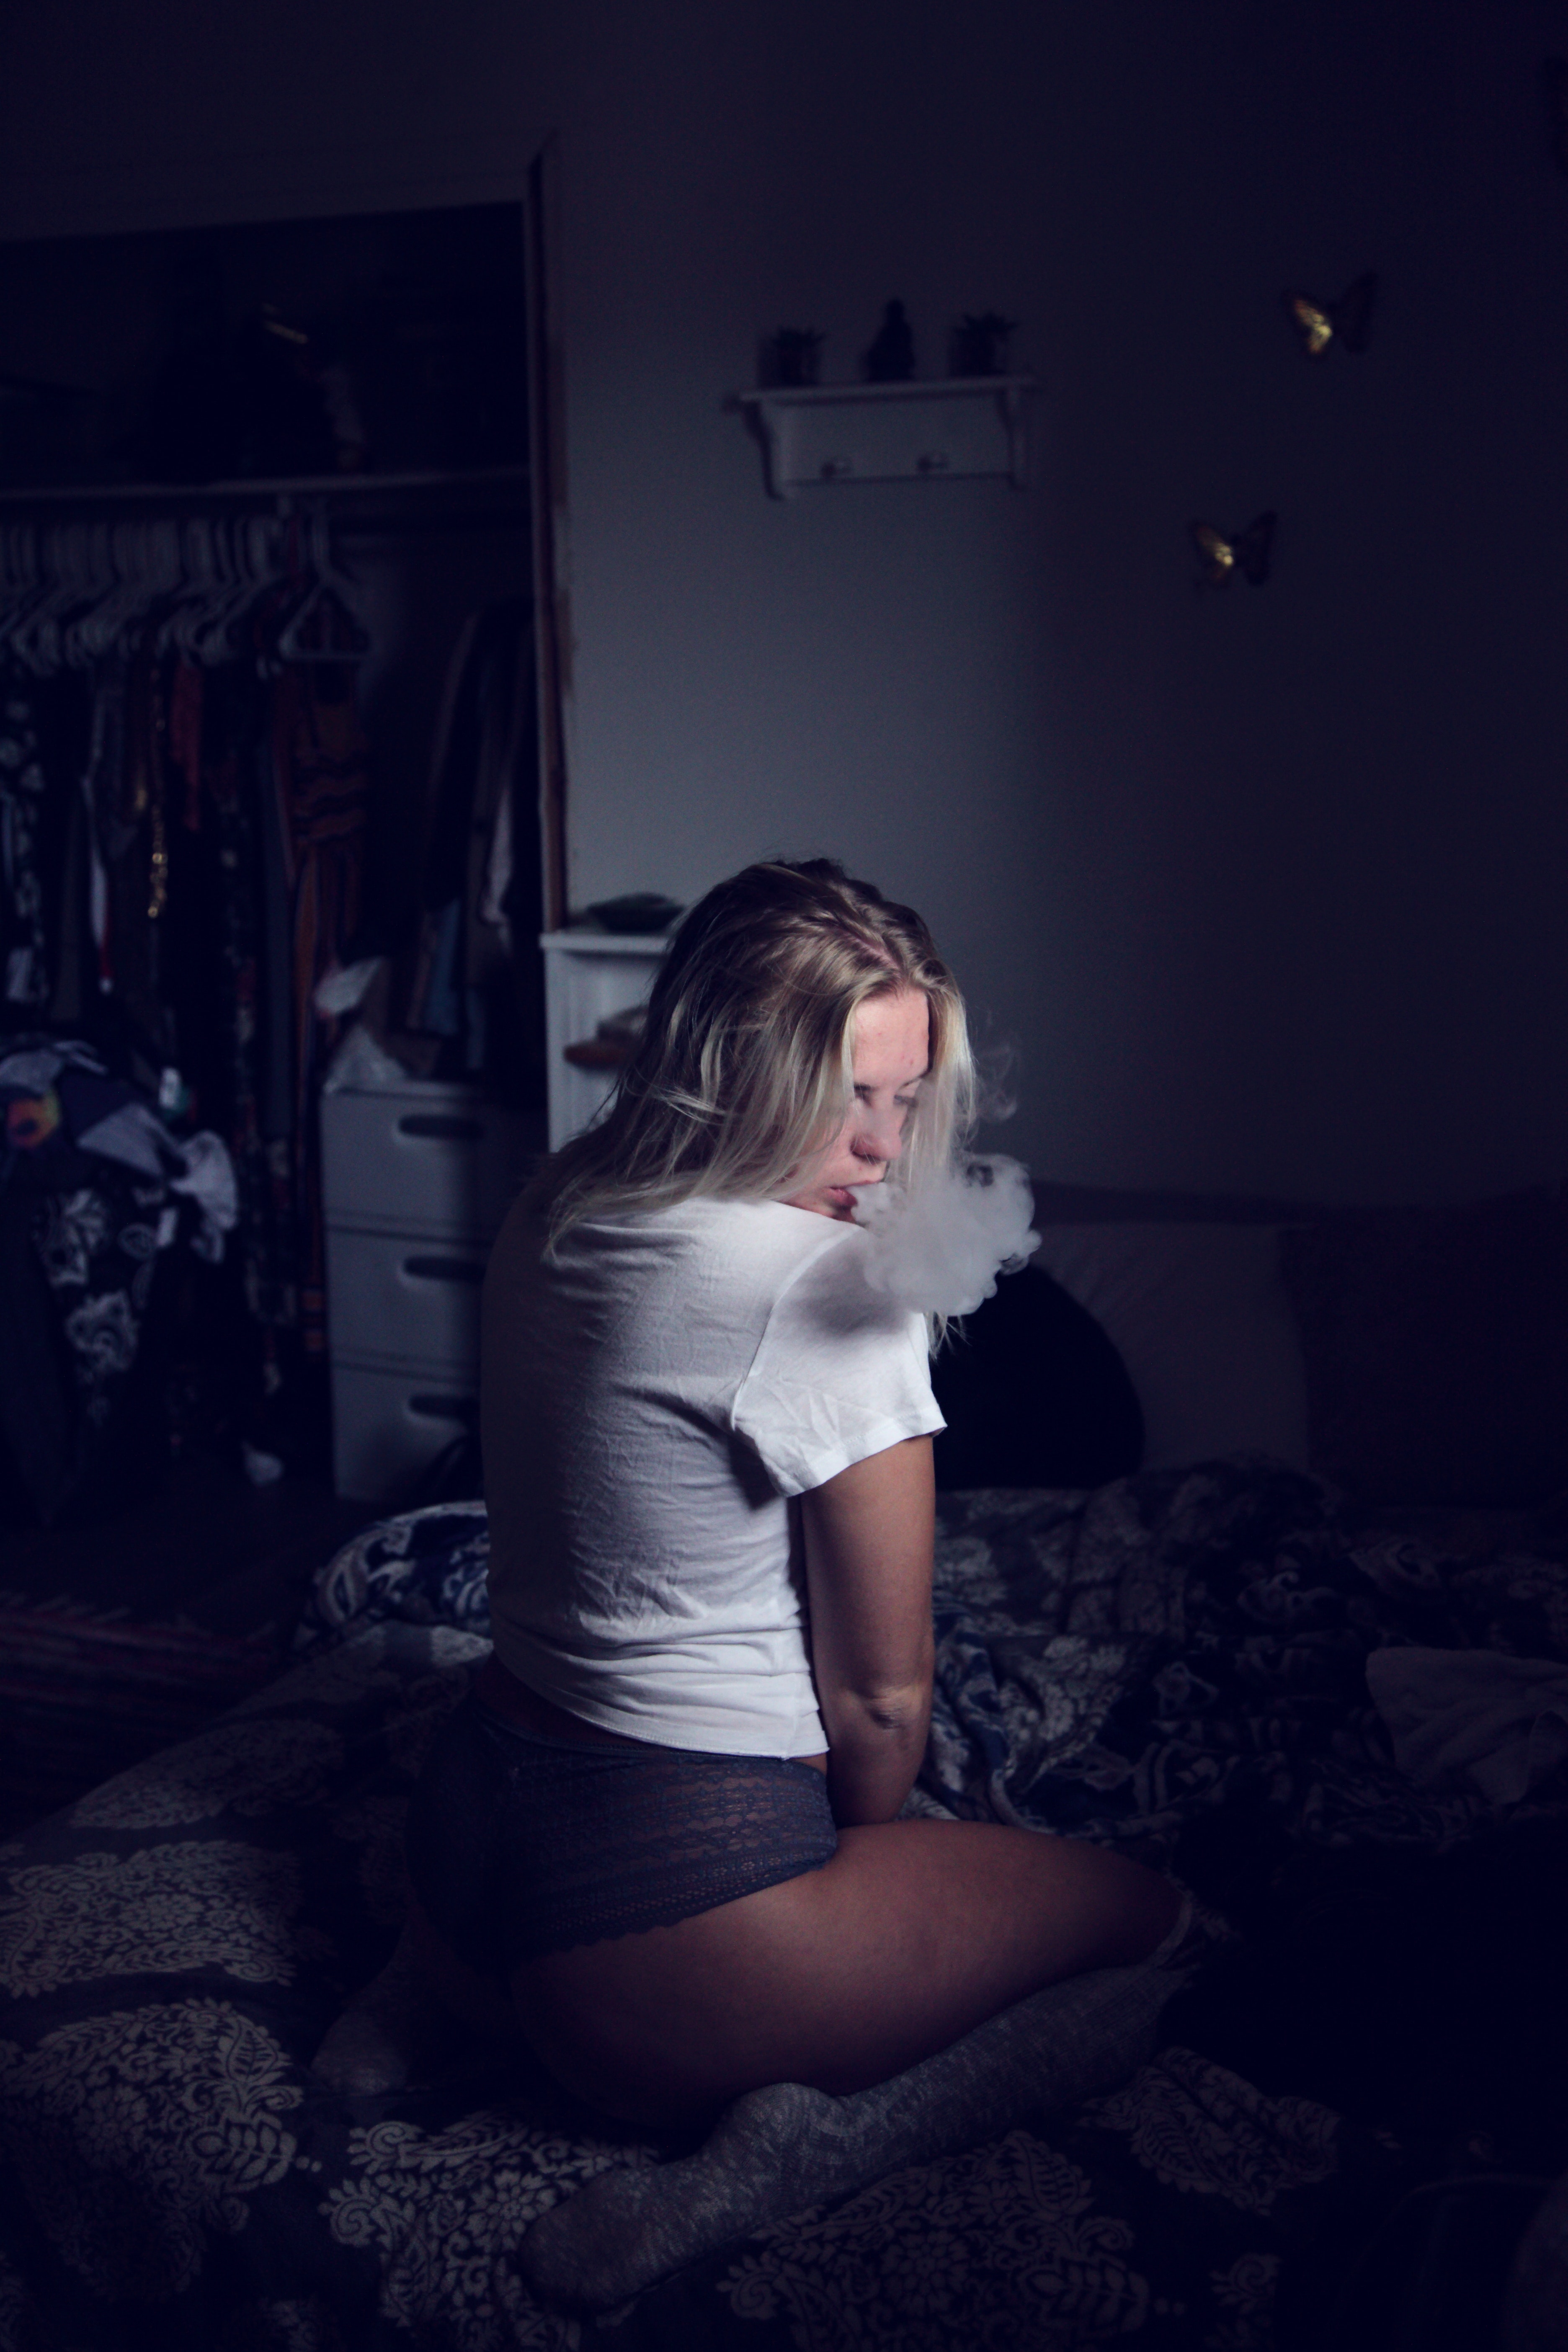
black, blue, beauty, darkness, light, skin, fashion, flash photography, sky, lighting, leg, blond, photography, room, night, eye, sitting, model, long hair, human body, black hair, dress, photo shoot, flesh, brown hair, human leg, cloud, midnight, portrait photography, style, thigh